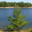
Label: pine_tree